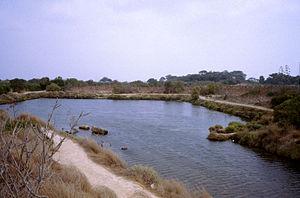
Motyé ou Motya, est une ancienne et puissante cité phénico-punique de la côte occidentale de la Sicile, entre Drépane et Lilybée.